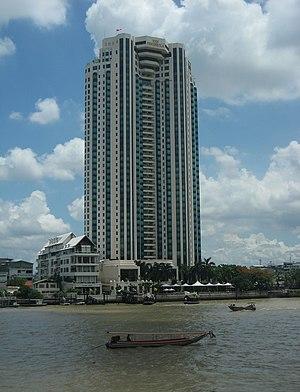
Brennan Beer Gorman Monk est un cabinet d'architectes américain fondé en 1984 par David Beer et Peter Gorman. Il compte une cinquantaine d'architectes et de designers et est basé à Washington.
RMJM est un réseaux de bureaux d'architecture et du design fondée à Édimbourg au Royaume-Uni en 1956 par Robert Matthew et Stirrat Johnson-Marshall.
The Peninsula Bangkok Hotel est un gratte-ciel de 151 mètres de hauteur construit à Bangkok en Thailande en 1998. Il abrite un hôtel de la chaine chinoise The Peninsula Hotels. Il y a 14 ascenseurs qui desservent 40 étages.